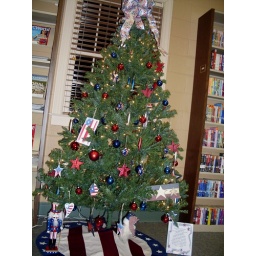
Members of the Daughters of the American Revolution decorated the beautiful red, white and blue themed Christmas tree for display in the library.